Mouna Noureddine

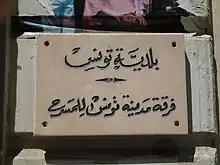
The municipality of Tunis theatre troupe sign

The year after, Mohamed Agrebi, the director of the Tunis Municipality troupe, selects her to join his team, and by the time she became the one to choose for the leading roles in most of the plays.